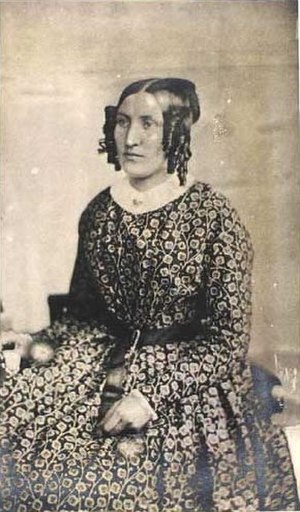
Thora Hallager
Selvportræt af Thora Hallager
Thora Hallager var en dansk fotograf og en af de allertidligste kvindelige fotografer i Danmark. Hun var halvsøster til Jacob Hallager.